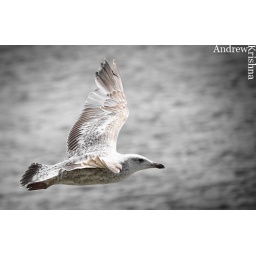
A brown spotted seagull flying above the water of the River Corrib in Galway, Ireland.